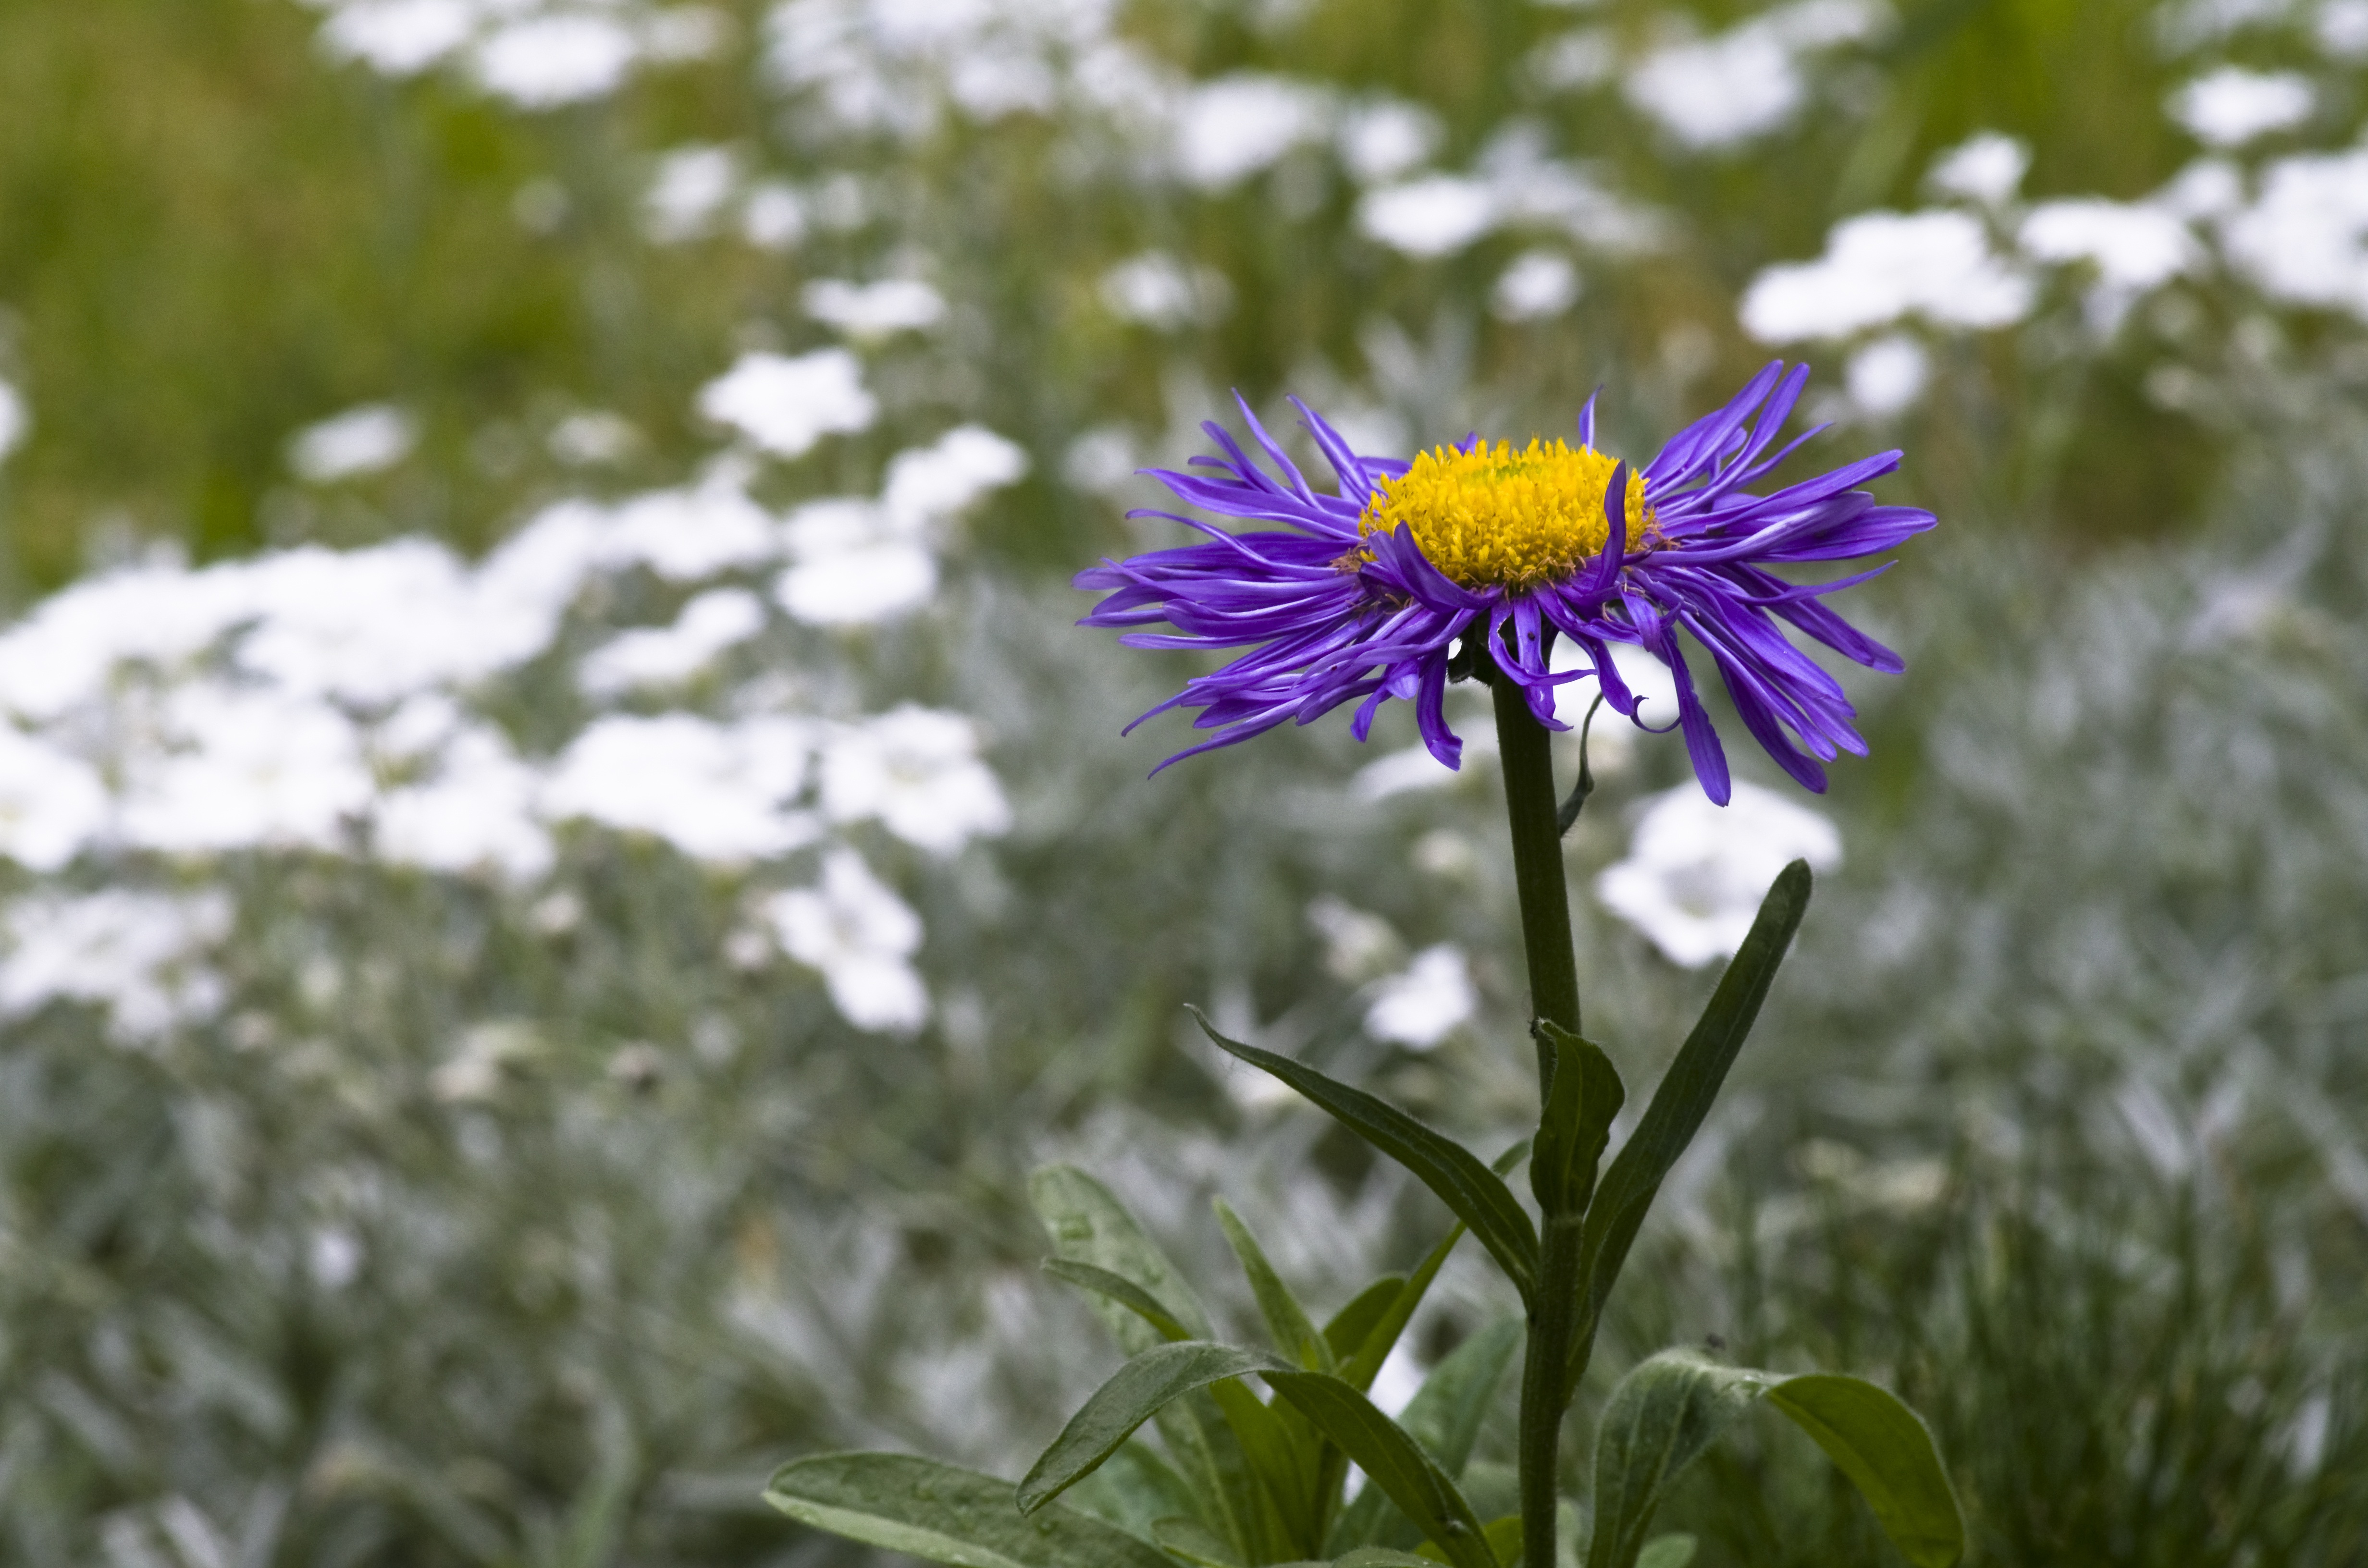
nature, grass, blossom, plant, field, meadow, prairie, flower, petal, bloom, daisy, spring, botany, garden, flora, wildflower, close up, violet, aster, macro photography, flowering plant, daisy family, stone garden, plant stem, land plant